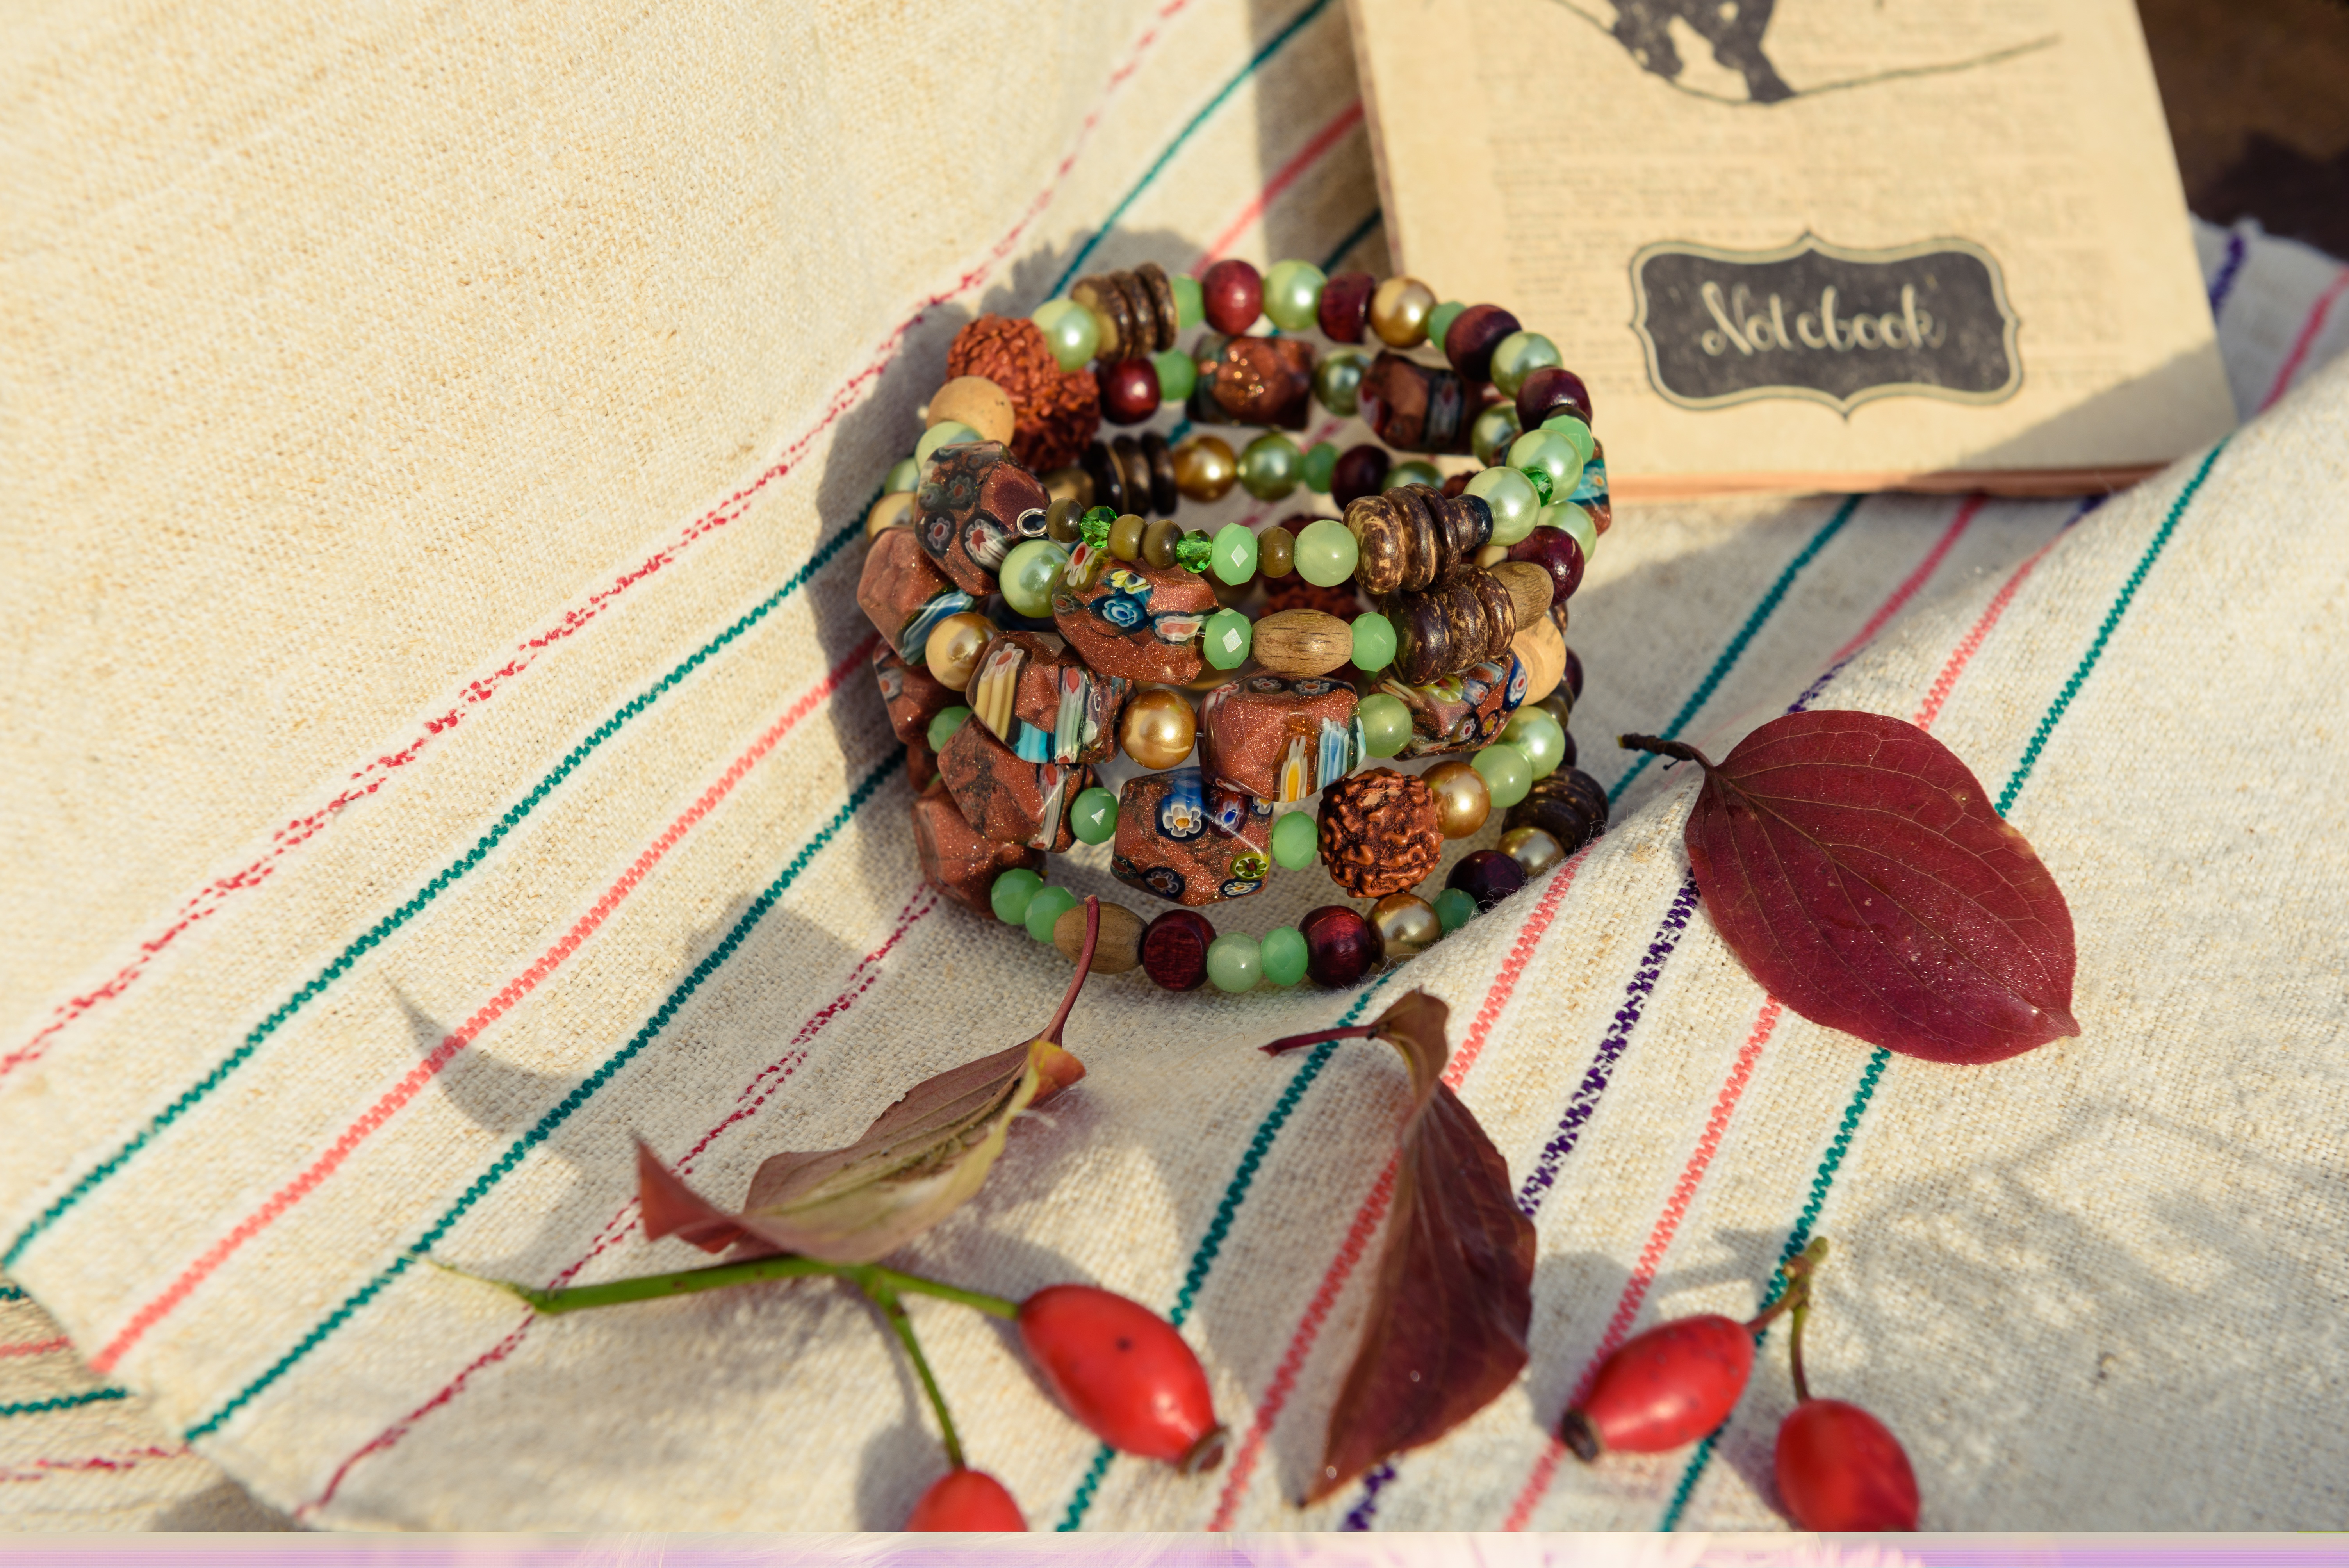
flower, food, bead, christmas, ornament, bracelet, boho, art, style, beads, fashion accessory